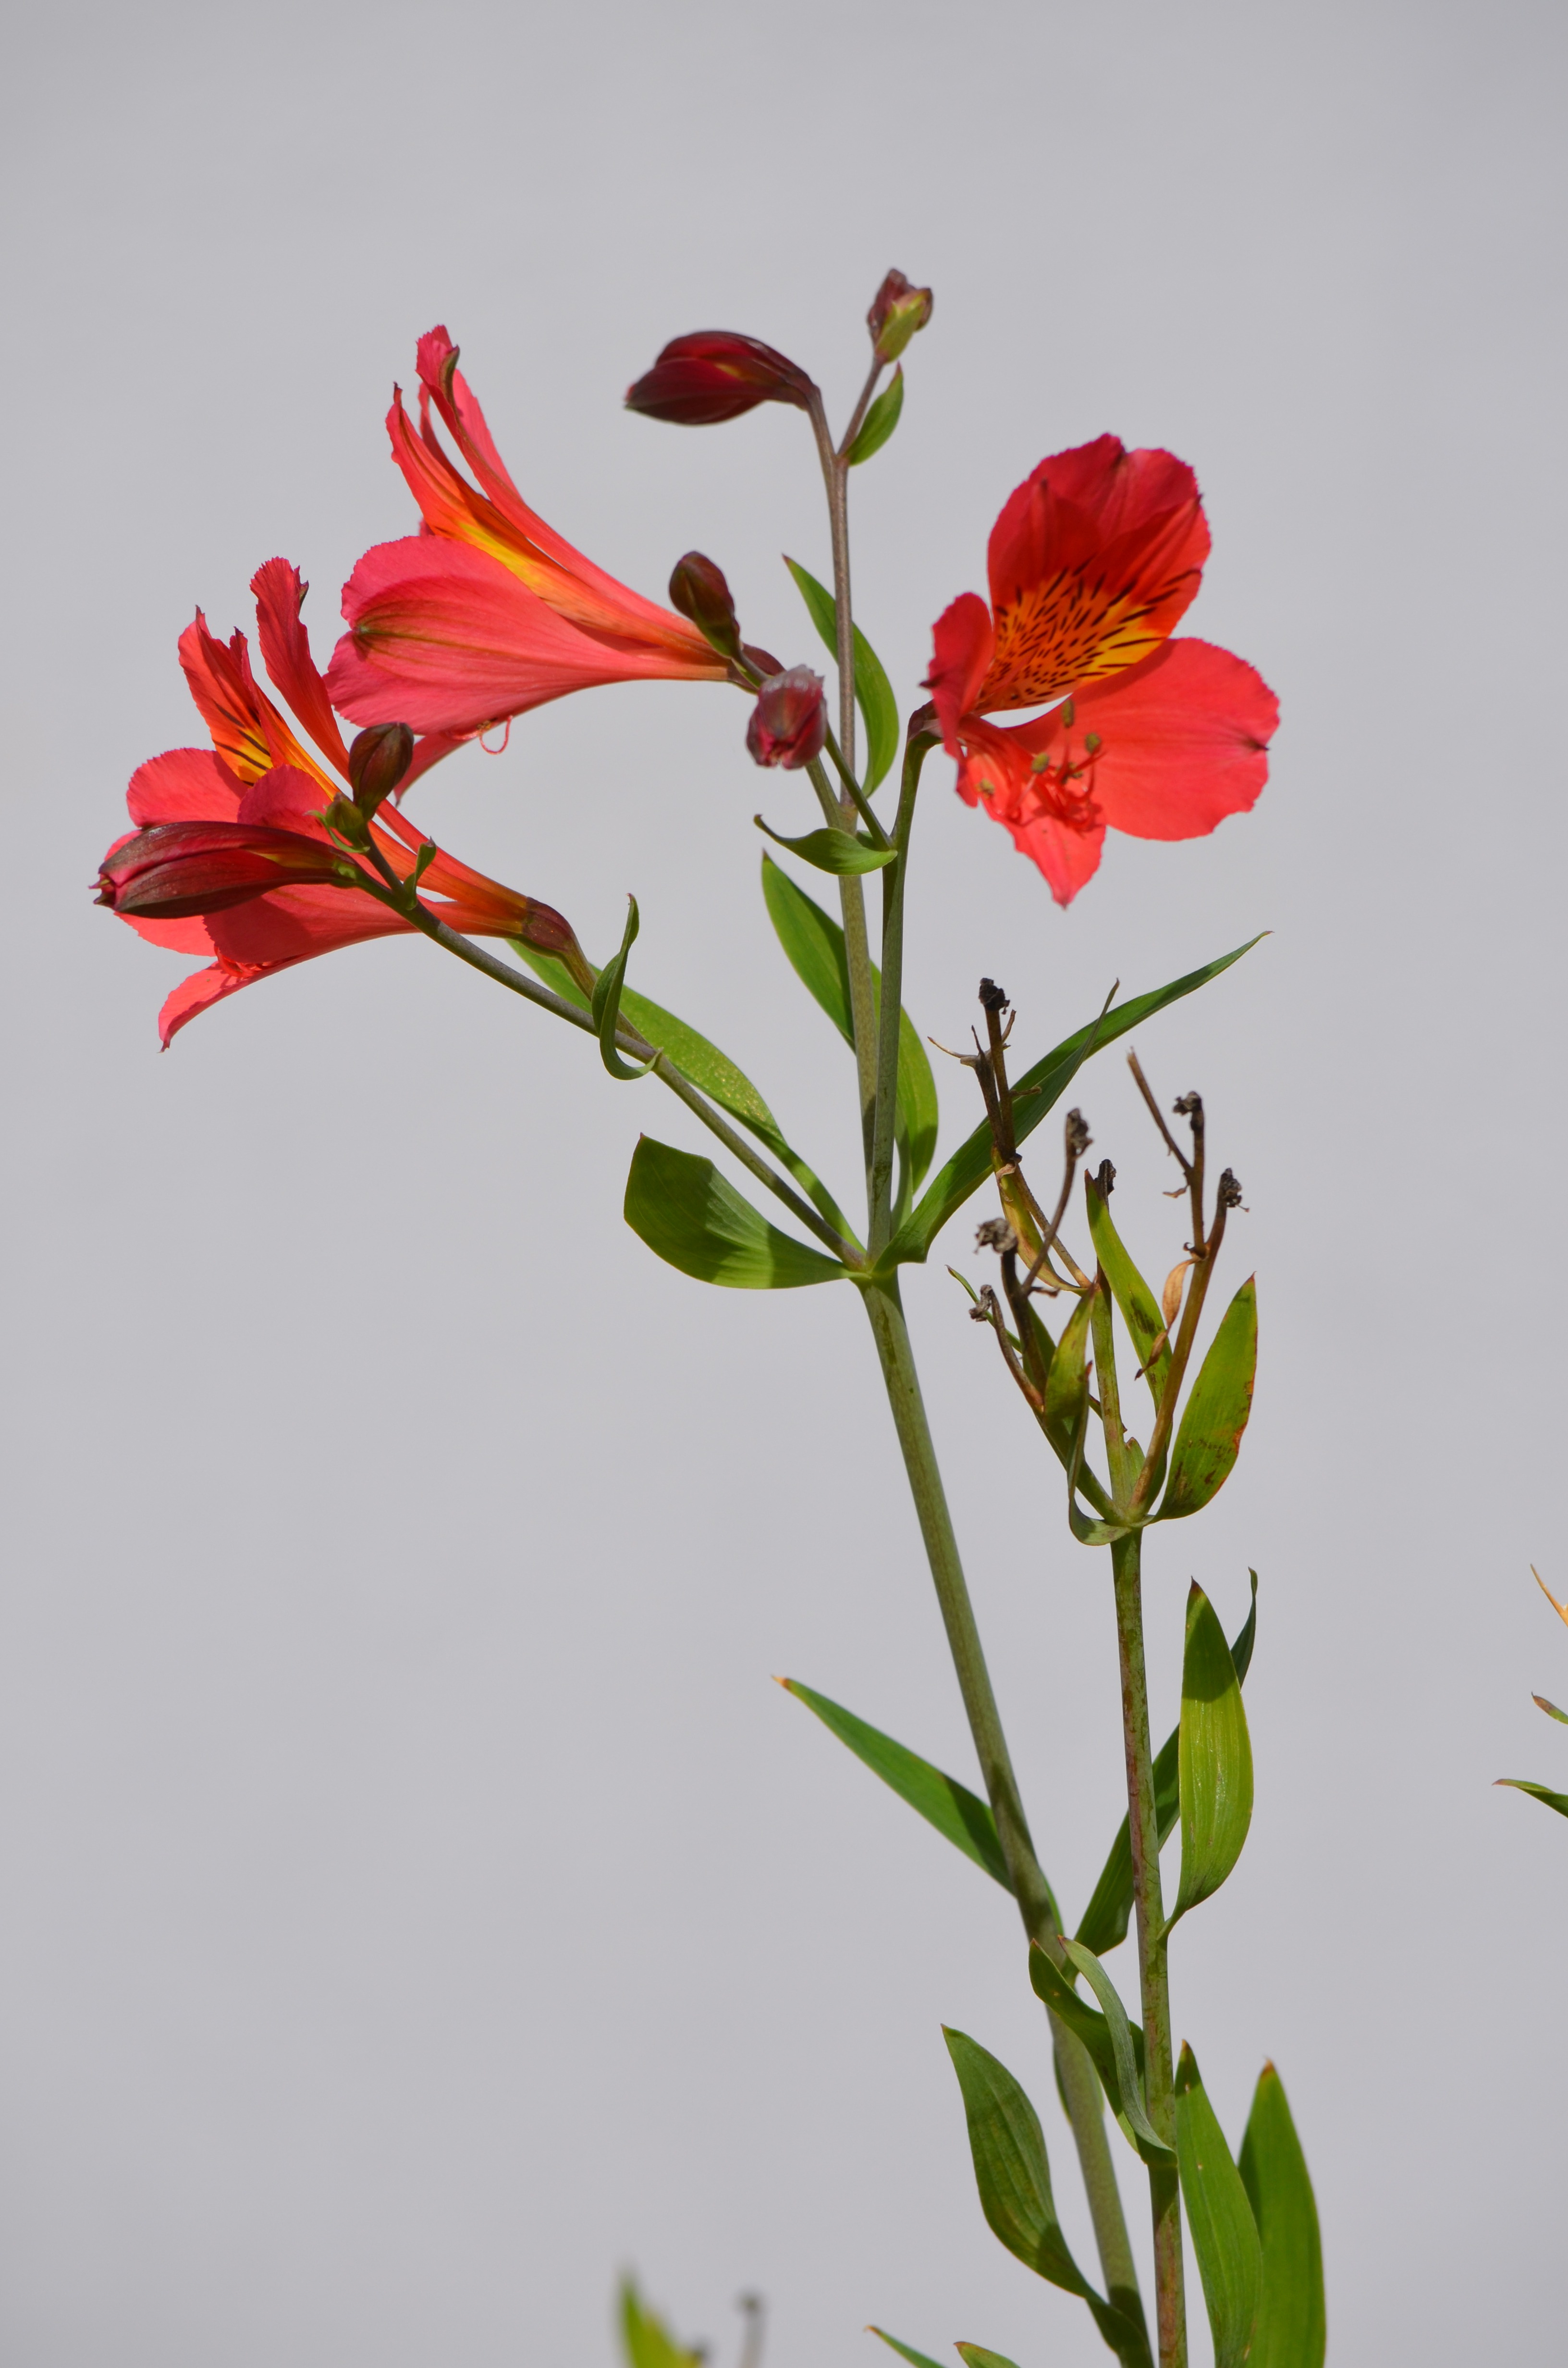
blossom, plant, stem, leaf, flower, petal, bloom, floral, environment, herb, natural, botany, agriculture, flora, botanical, wildflower, flowers, outdoors, vegetation, horticulture, organic, flowering plant, plant stem, land plant, princess lily